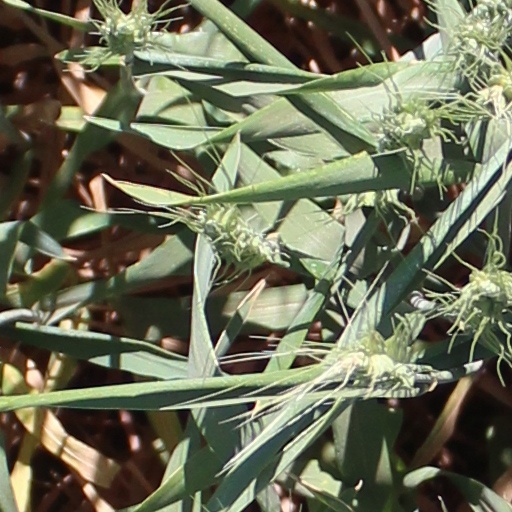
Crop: wheat